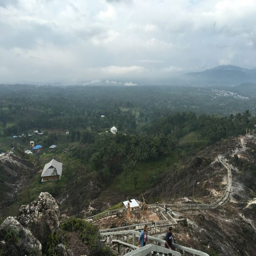
halfway up the hill of love